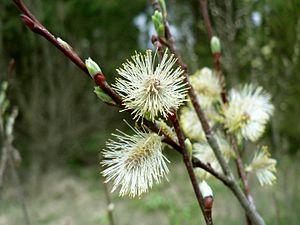
Salix acutifolia, aussi connu sous le nom de Saule violet sibérien, saule violet à longues feuilles ou saule à feuilles étroites, est une espèce de saule de la famille des Salicaceae, native de Russie et de l'est de l'Asie.
Cette liste de Tracheophyta de Bosnie-Herzégovine, ainsi que d’espèces introduites est un aperçu incomplet d’espèces de mousses, de fougères, de gymnospermes et d’angiospermes citées dans la littérature disponible en langues bosniaque, croate, serbe et serbo-croate. Cet aperçu n’inclue pas des espèces cultivées ni celles occasionnellement introduites.